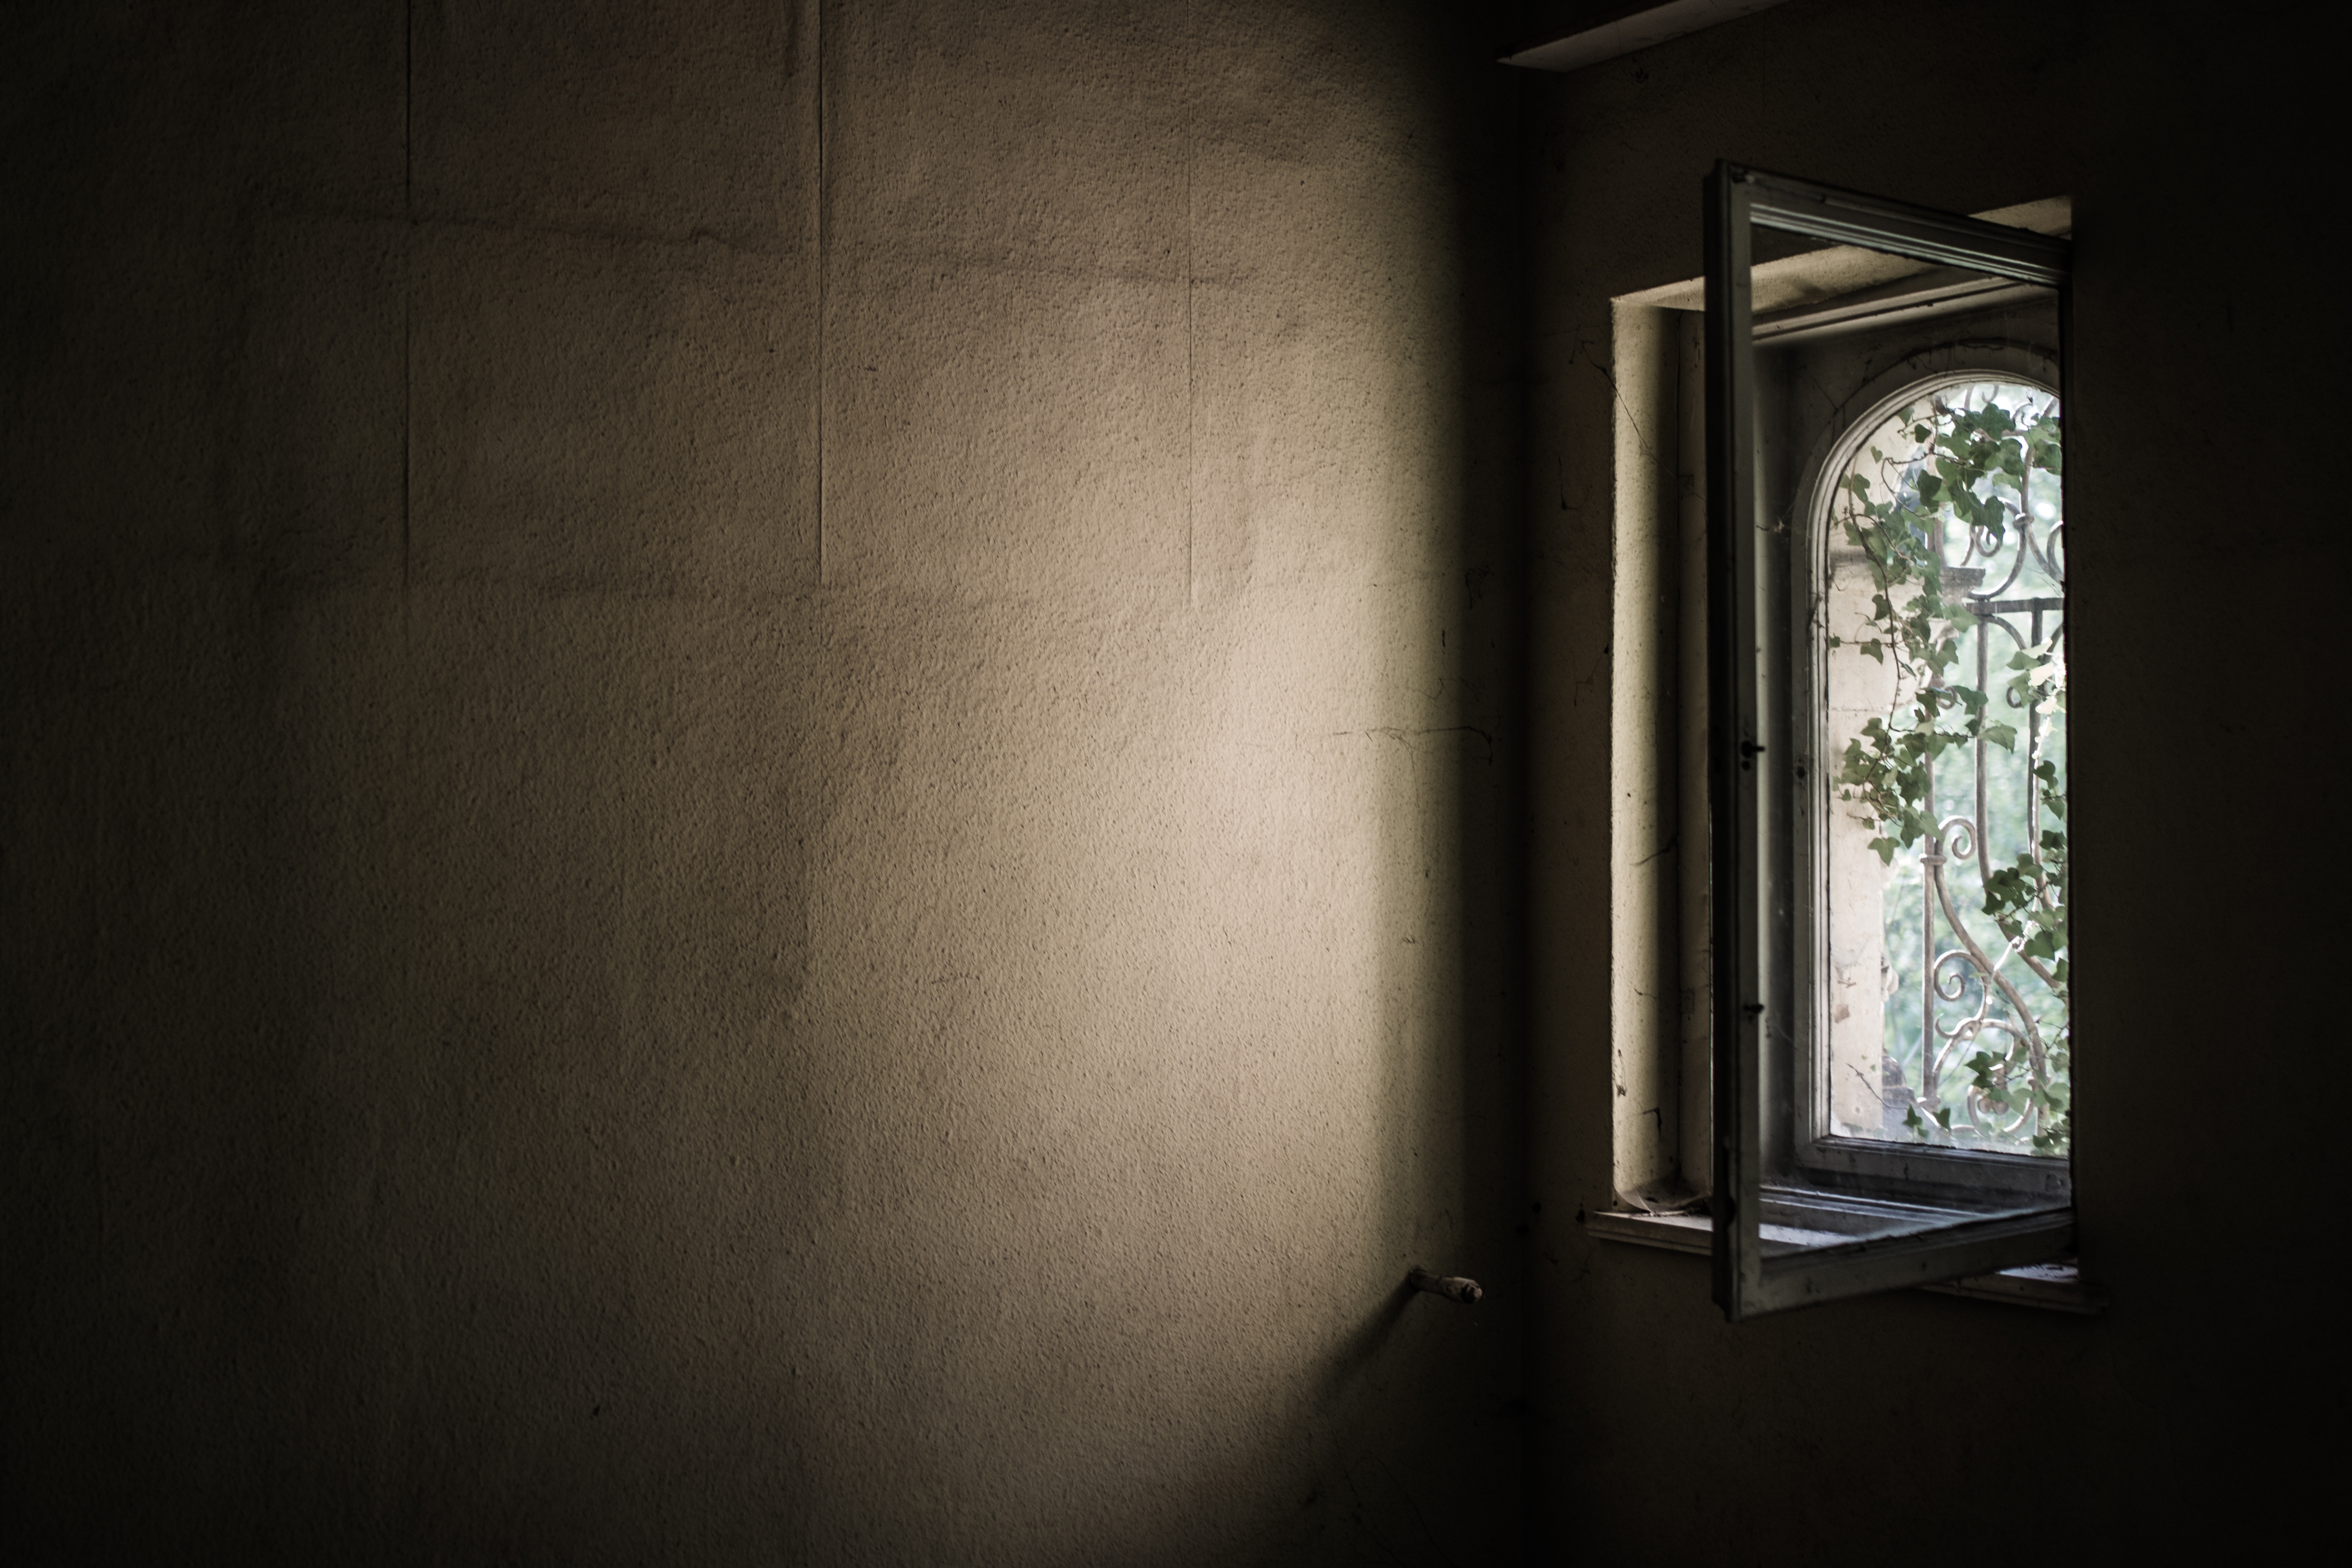
light, white, house, window, glass, old, wall, overgrown, ivy, frame, shadow, abandoned, darkness, black, lighting, interior design, shape, lost places